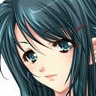
Portrait style: Anime Portrait